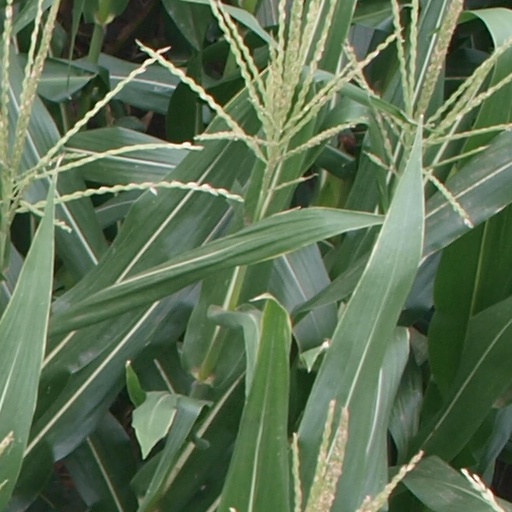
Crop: maize; corn